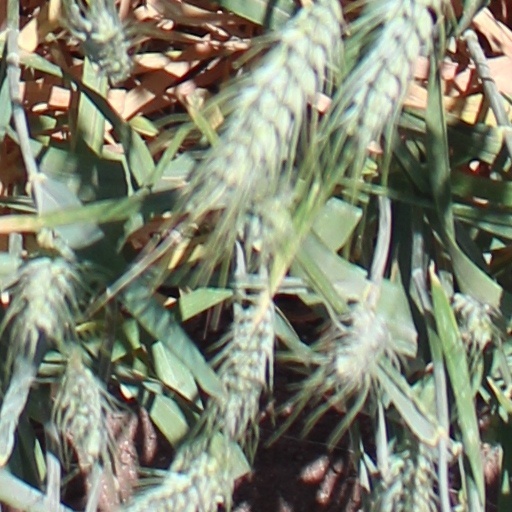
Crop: wheat